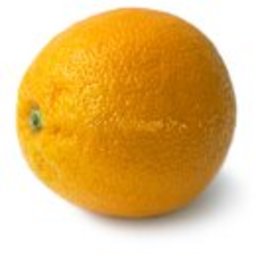
Label: peels